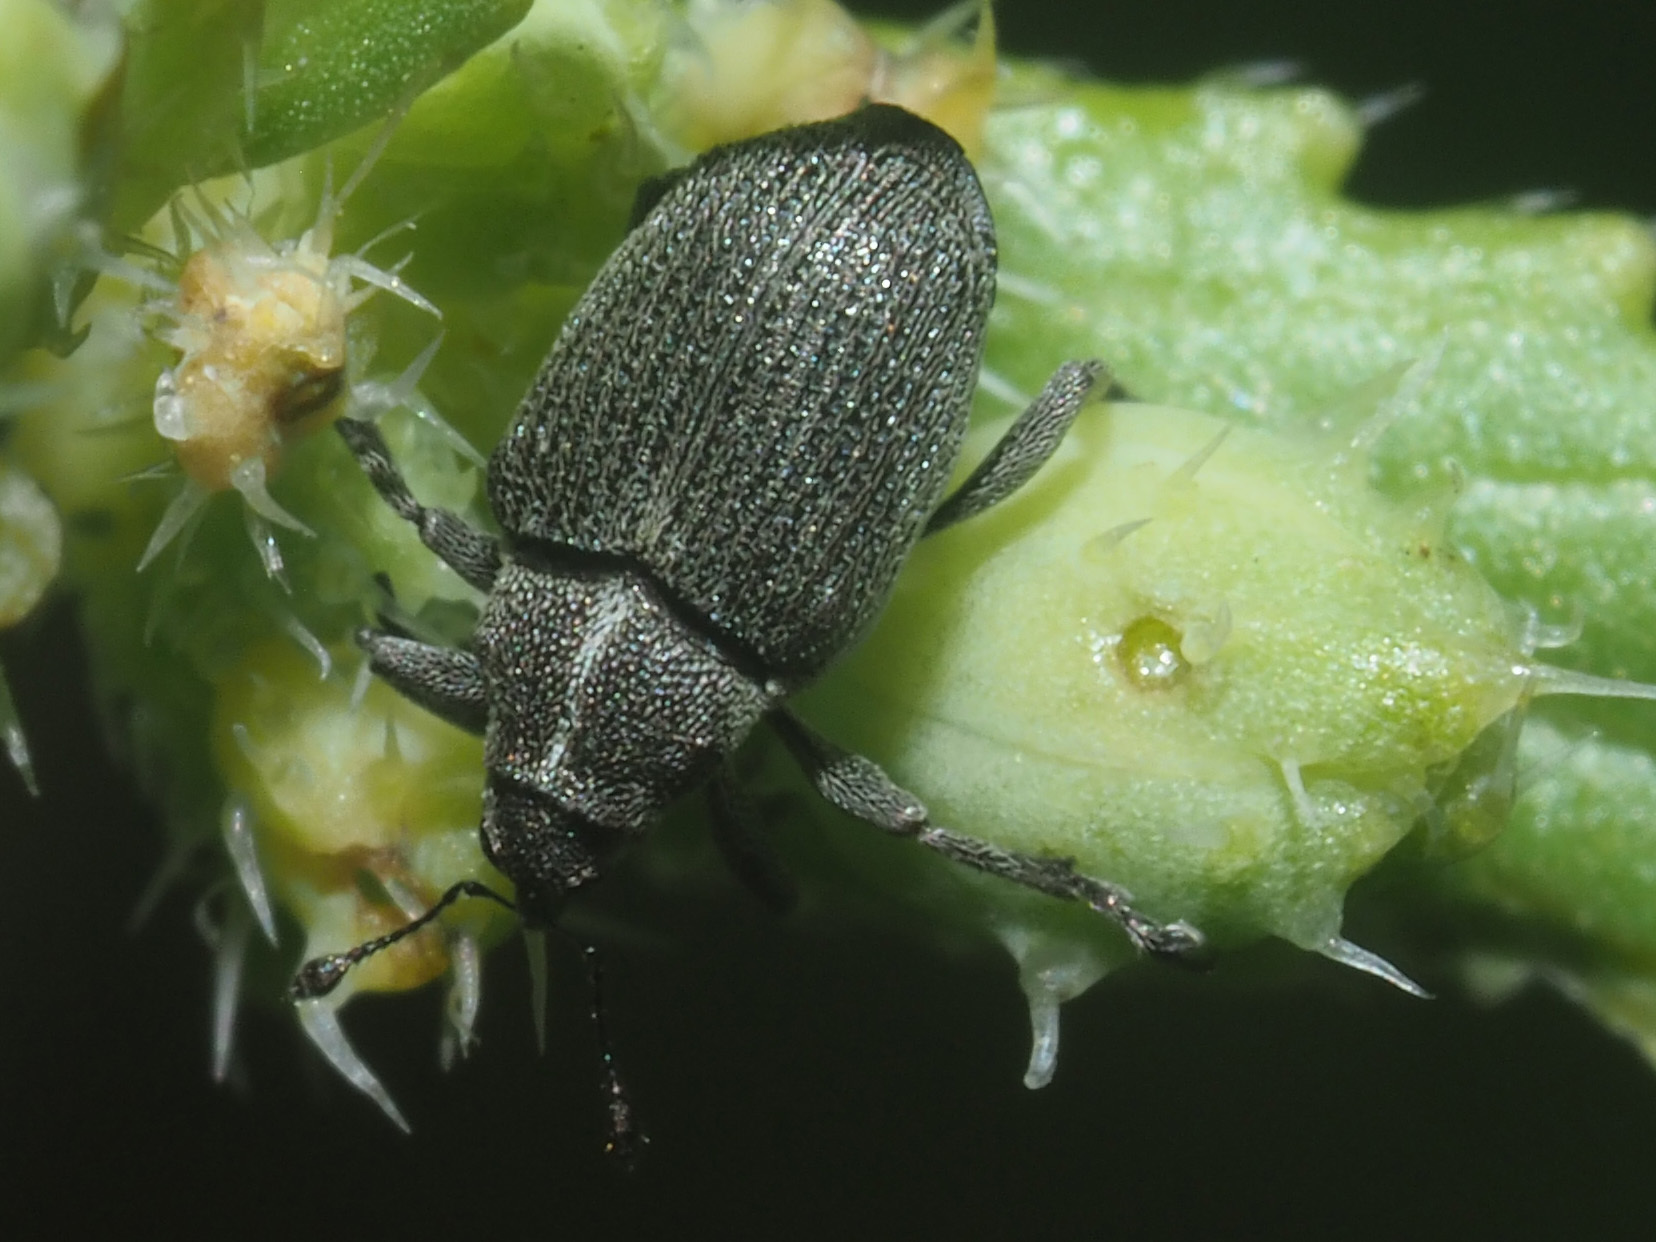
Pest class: Cabbage_seedpod_weevil